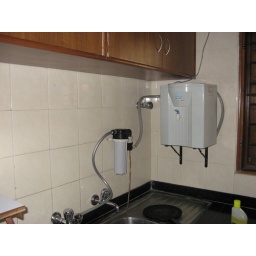
Zero B reverse osmosis water filter in kitchen